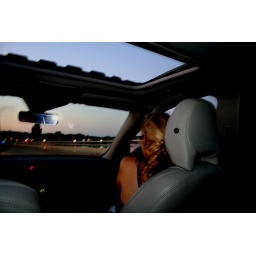
bridge over lake wylie